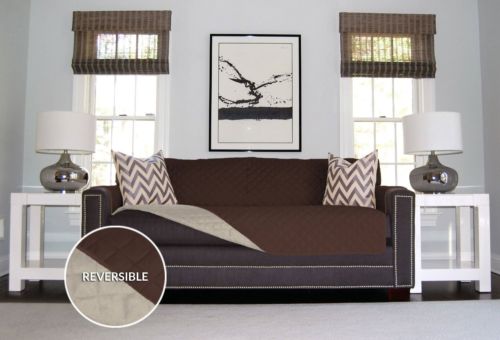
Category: sofa